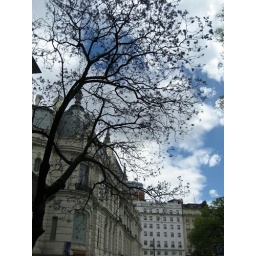
tree against clouds